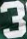
Number: 3